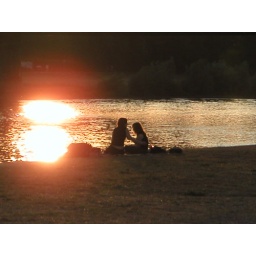
Lovers near by the &amp;quot;Blue Wonder&amp;quot;.The &amp;quot;Blue Wonder&amp;quot; is a bridge across the river Elbe in the city Dresden ( Germany )